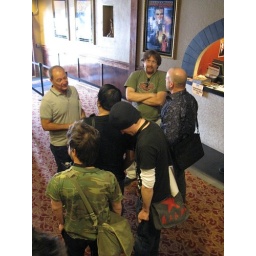
Chatting after the Joy Division screening. The man in the gray shirt is one of the film's producers.